Battle of Gela (1943)

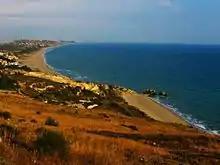
21st century view of Gela from the west.

The Gela invasion beaches were defended by the Italian 429th Coastal Battalion under Major Rubellino using barbed wire, concrete pillboxes, and anti-tank guns. The 429th Coastal Battalion was also defending the town itself. The beach on either side of the Gela pier was mined and defended by machine guns on both flanks and artillery batteries inland, on Cape Soprano to the west, and on Monte Lungo to the north. The sand and stone beach on the east side of the Gela River was defended by three machine gun nests at the east end and by artillery batteries to the north and to the northwest. The Italian 4th Infantry Division "Livorno" was positioned near Niscemi and supported by the Italian Mobile Group "E" at Ponte Olivo with obsolete R35 and Fiat tanks to respond when invasion points became known. They were joined on the afternoon of the first day by 9,000 German combat troops of the 1st Fallschirm-Panzer Division Hermann Göring with 46 Panzerkampfwagen III and 32 Panzerkampfwagen IV tanks from Caltagirone, reinforced with a regiment of the 15th Panzergrenadier Division with the schwere Panzer Abteilung 504 (s.Pz.Abt. 504) tank Battalion with 17 Tiger I tanks attached.